Shushi Liberation Day

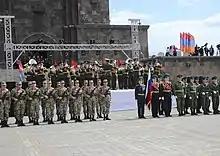
A national ceremony at the Mother Armenia monument.

Shushi Liberation Day is a national holiday celebrated in Armenia and formerly in the self-proclaimed Republic of Artsakh. It is commemorated on both 8 and 9 May as a way to celebrate the anniversary of the Capture of Shushi and the Siege of Stepanakert (referred to commonly by Armenians as the Liberation of Shushi) from Azerbaijani forces in 1992. Being both former Soviet republics, the holiday also commemorates the traditional Victory Day celebrations on 9 May, commemorating the surrender of Nazi Germany at the end of the Great Patriotic War in 1945. The holiday serves as the official holiday of the Artsakh Defense Army, which was established on this day.